Battle Ground Academy

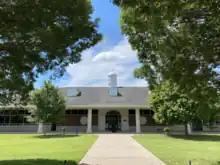
Armistead Hall

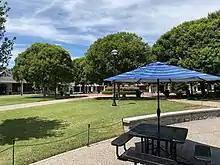
BGA Quadrangle

Battle Ground Academy (BGA) is an independent college-preparatory school for pre-K through 12th grade. BGA is located in Franklin, Tennessee, US. Founded in 1889, the school was originally located in part on the site of the Battle of Franklin in the American Civil War. BGA has two campuses and a separate location for its pre-K program. The Harpeth Campus is located on Franklin Road in the historic Cox House and is home to grades K-4. The Glen Echo campus is centered on historic plantation house Glen Echo and is located off Mack Hatcher Parkway and is home to grades 5 to 12. The Early Learning Center, BGA's pre-K program, is located at First Presbyterian Church of Franklin, Tennessee.